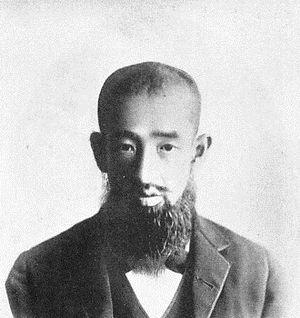
Le comte Date Munemoto est un daimyo né à la fin de l'époque d'Edo, devenu pair au cours de l'ère Meiji. Il est le dernier dirigeant du domaine de Sendai.